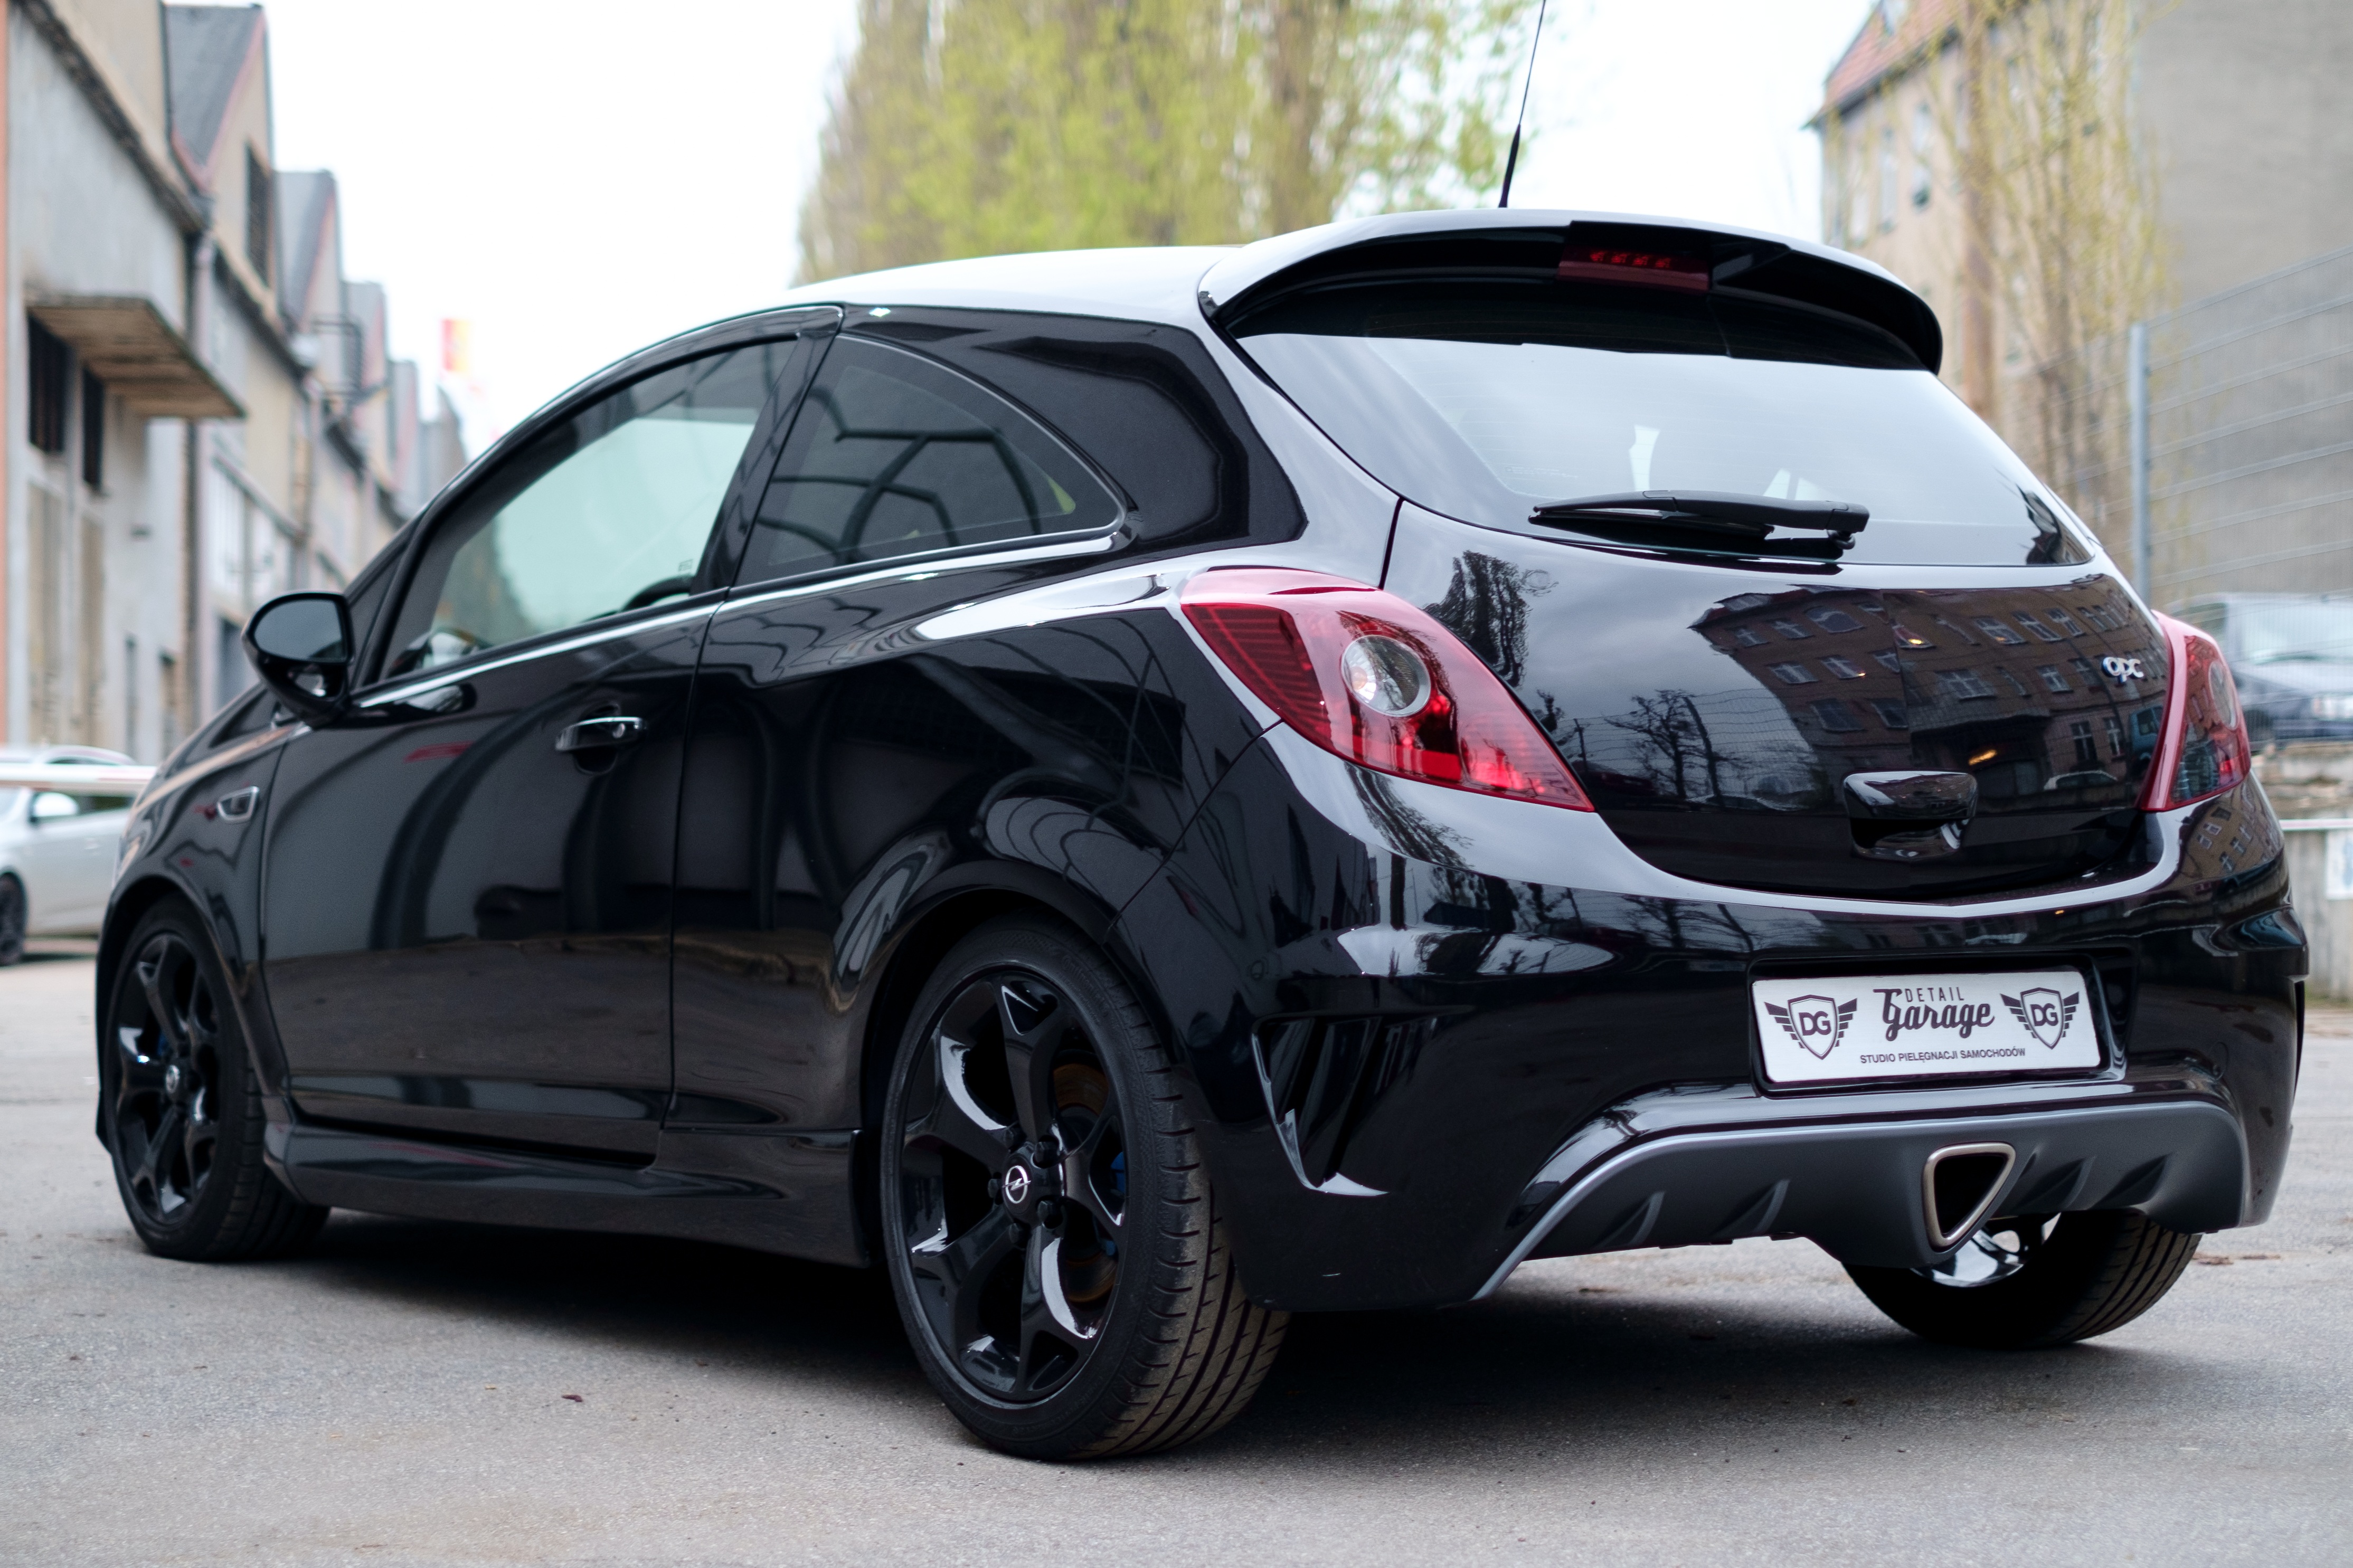
technology, sport, car, wheel, automobile, transportation, transport, vehicle, show, metal, auto, business, modern, automotive, bumper, hatchback, luxury, design, motor, sedan, new, style, elegant, vechicle, presentation, turbo, opel, mechanic, benz, limited, land vehicle, automobile make, automotive exterior, compact car, luxury vehicle, family car, mid size car